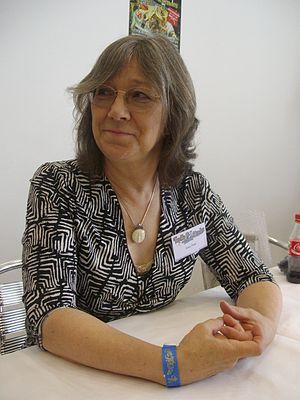
Robin Hobb au festival Trolls et légendes de Mons